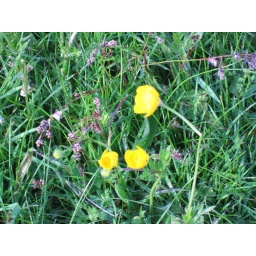
Out walking the pooches, the field was covered in buttercups